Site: brandenburg
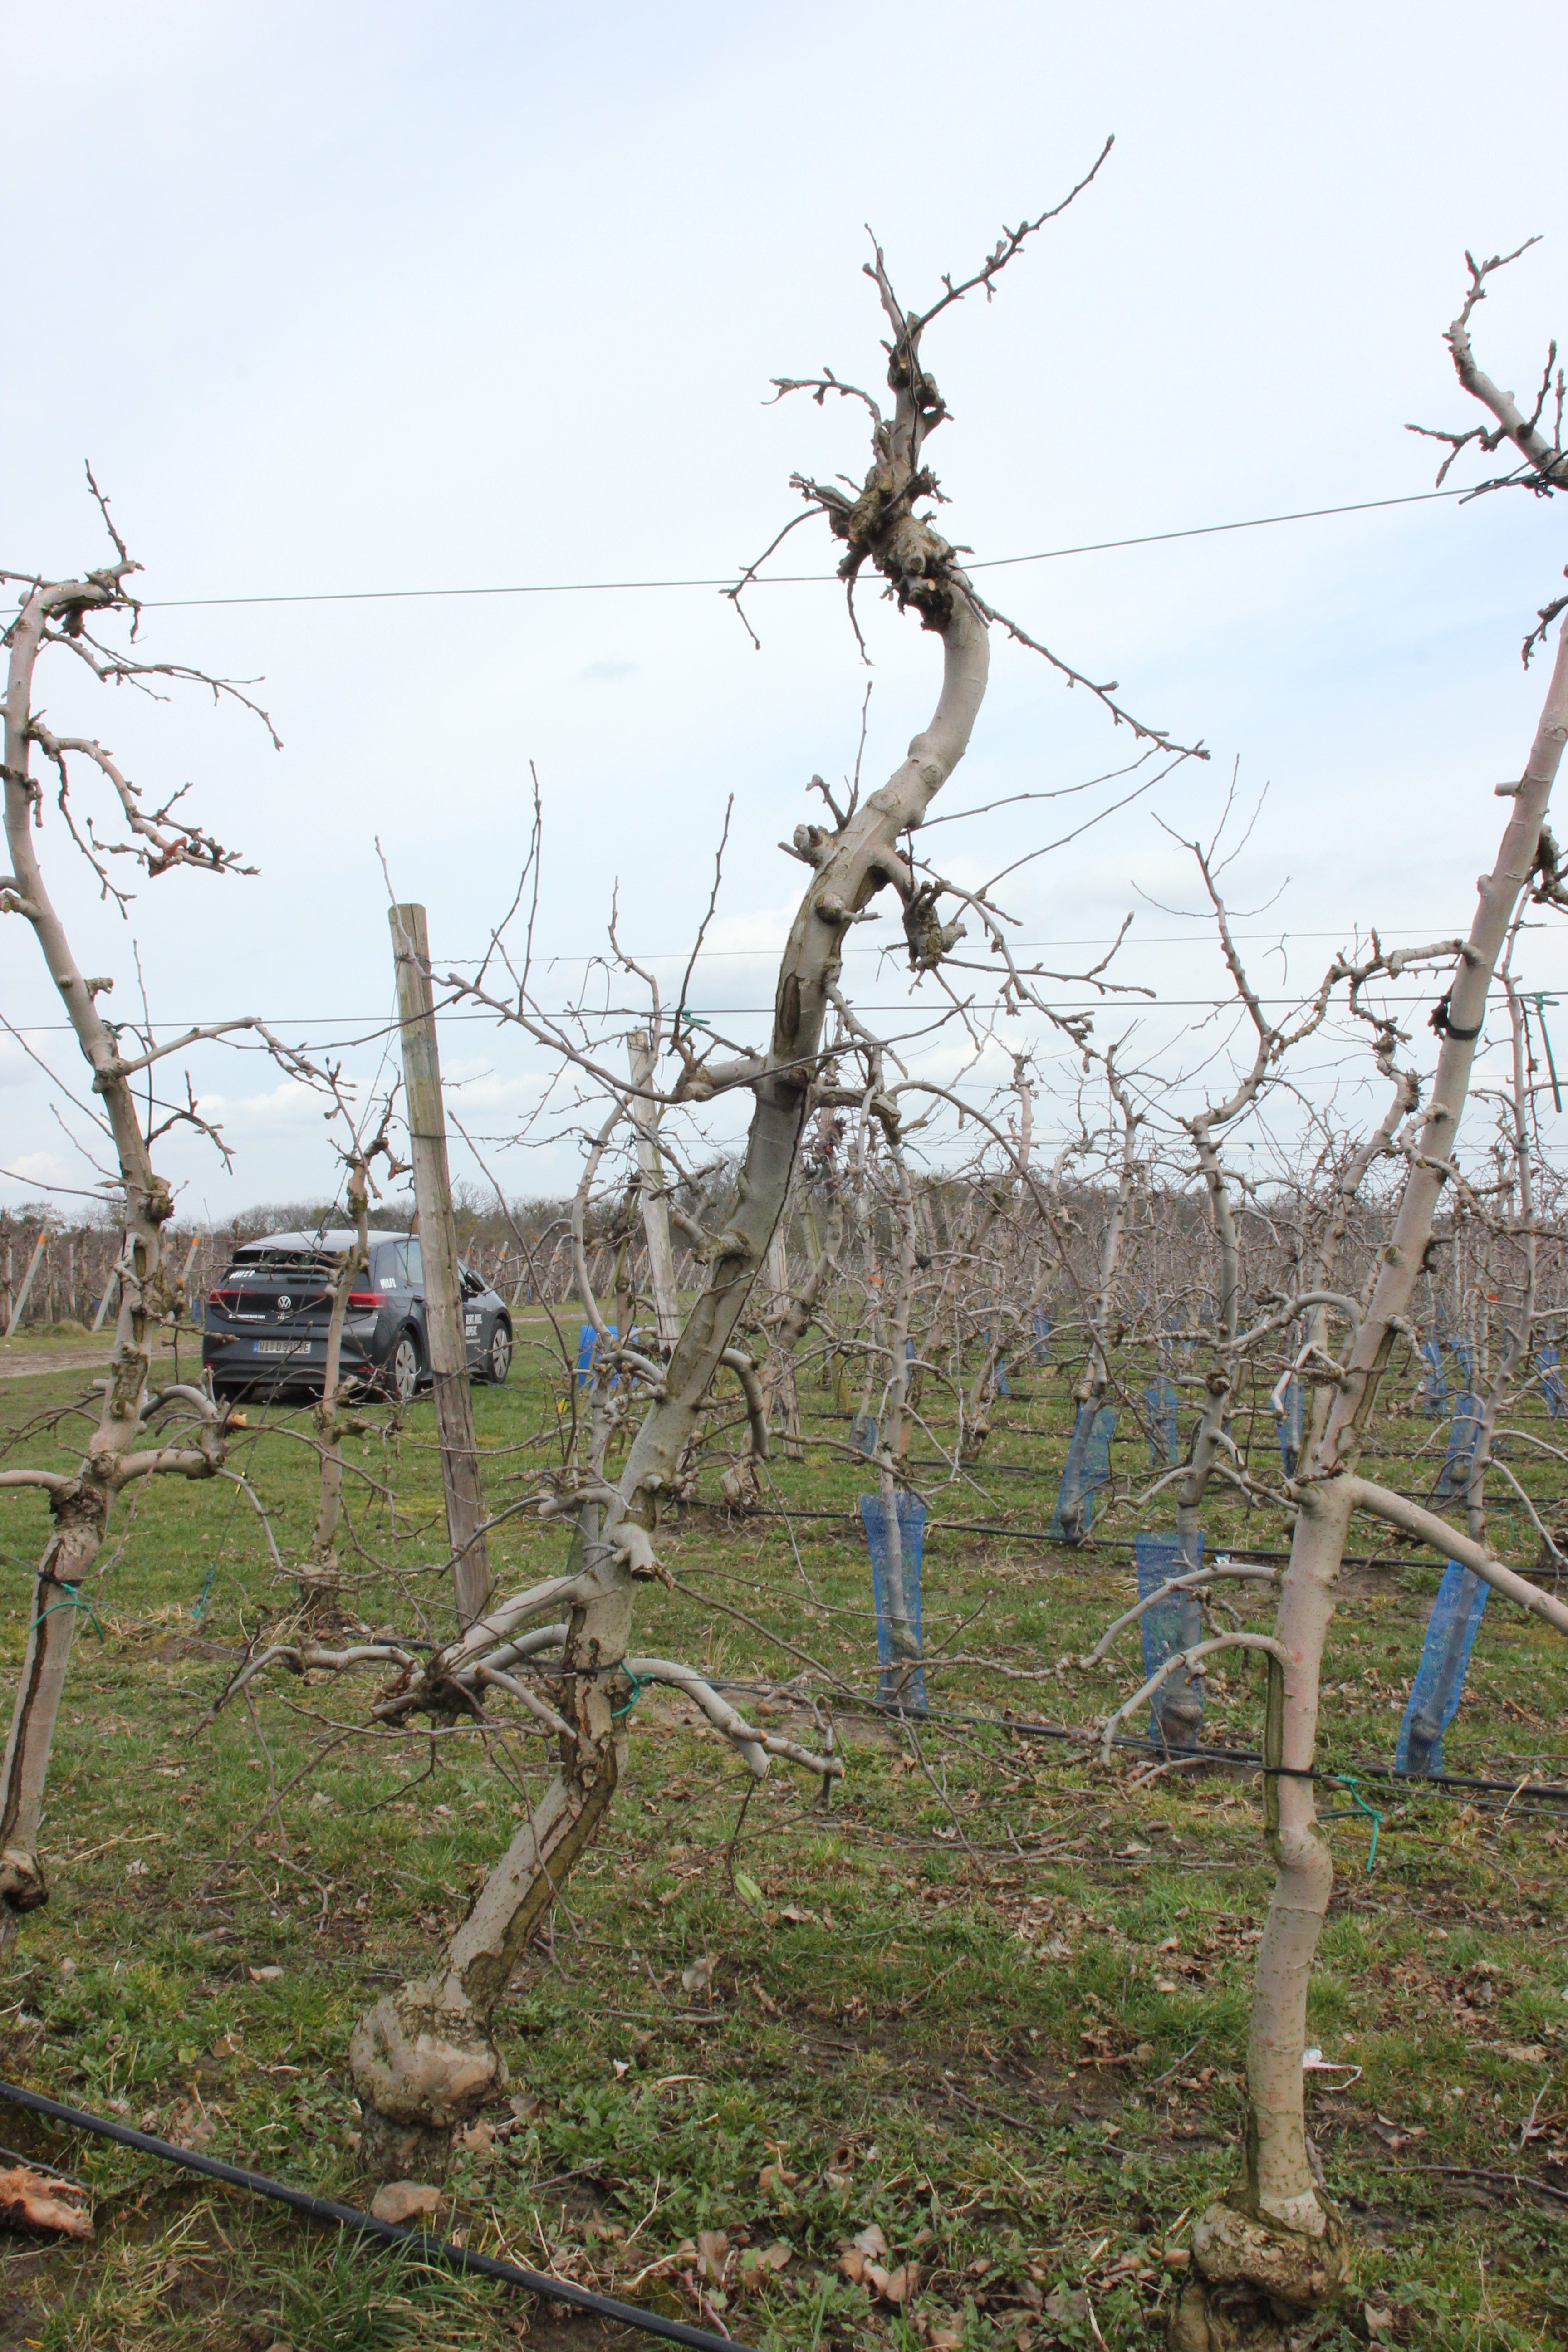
Growth stage (BBCH 01): Bud development